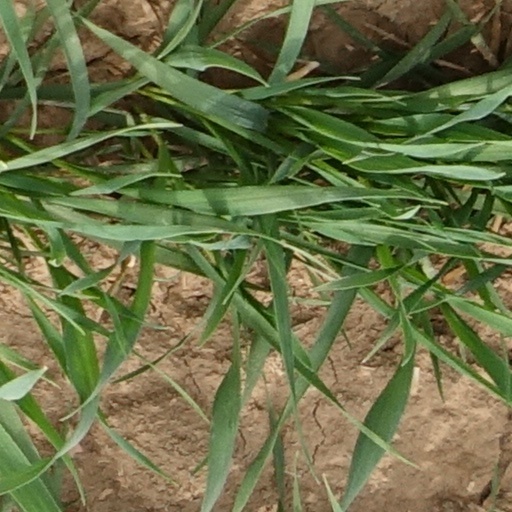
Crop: wheat